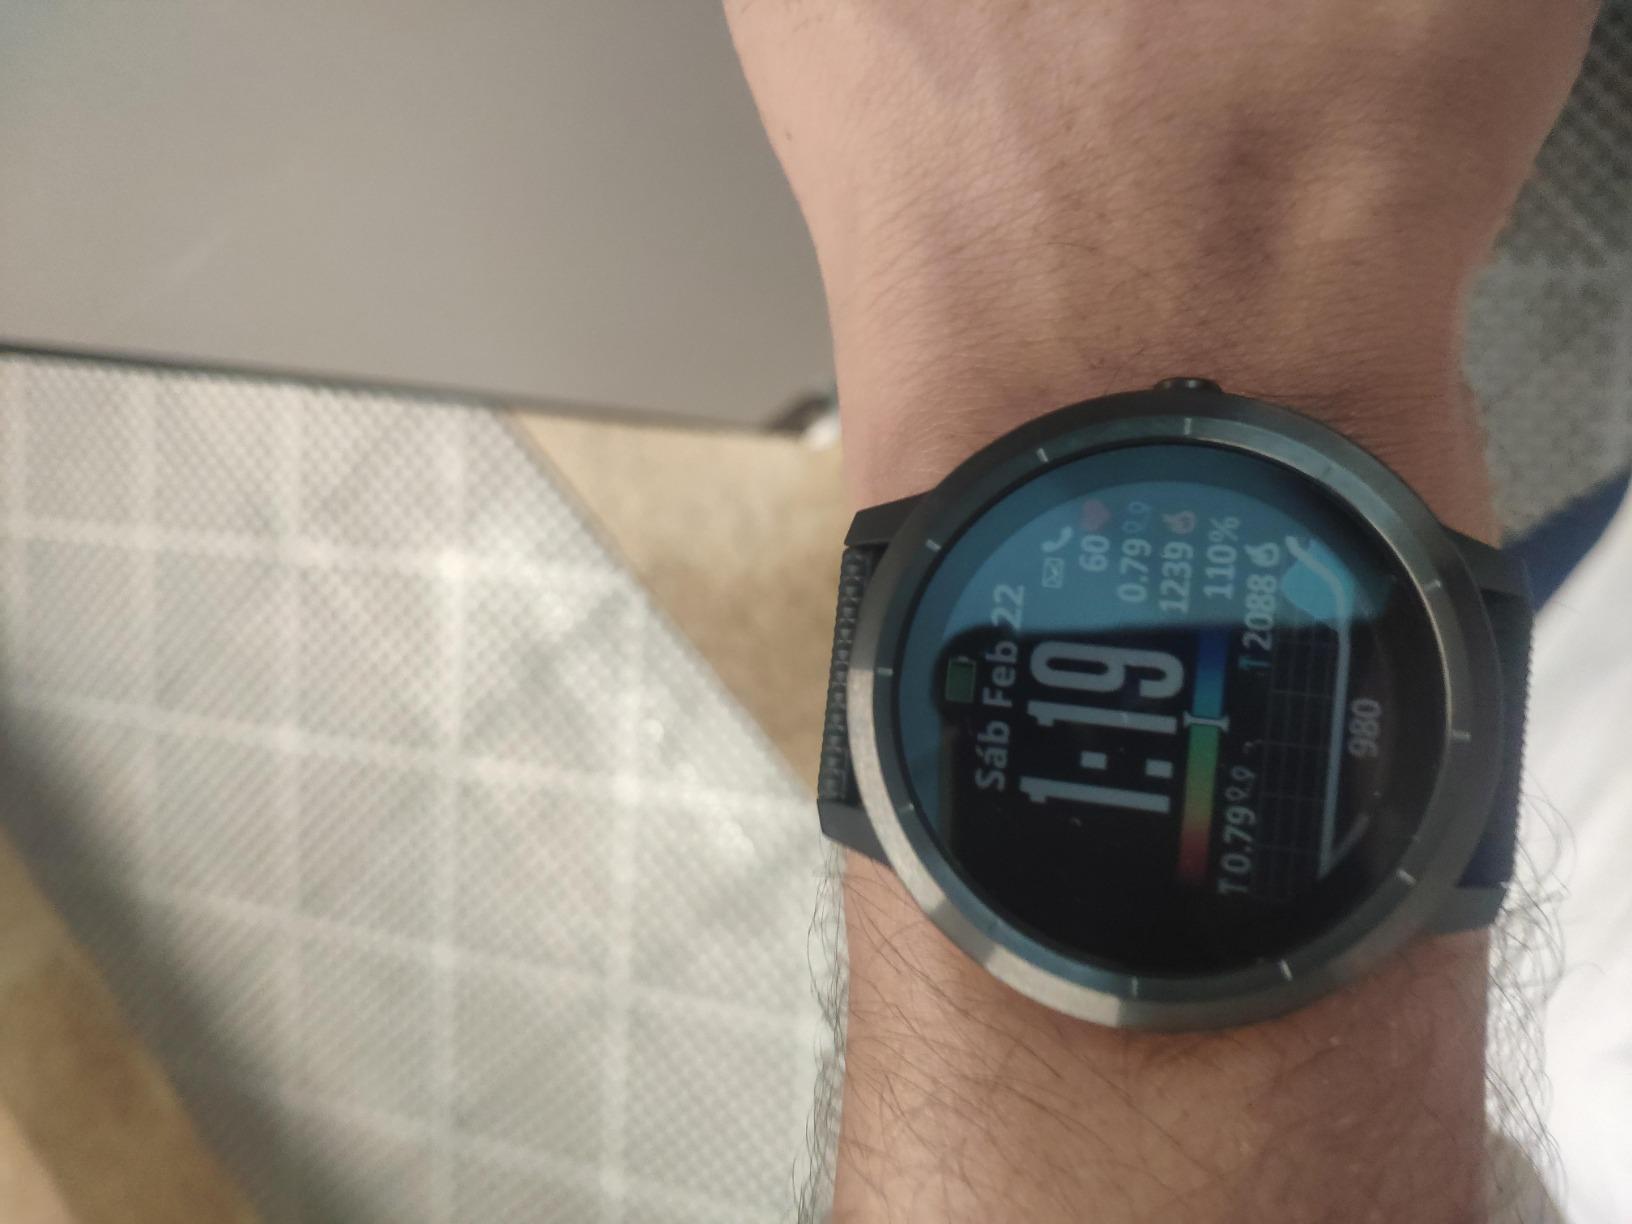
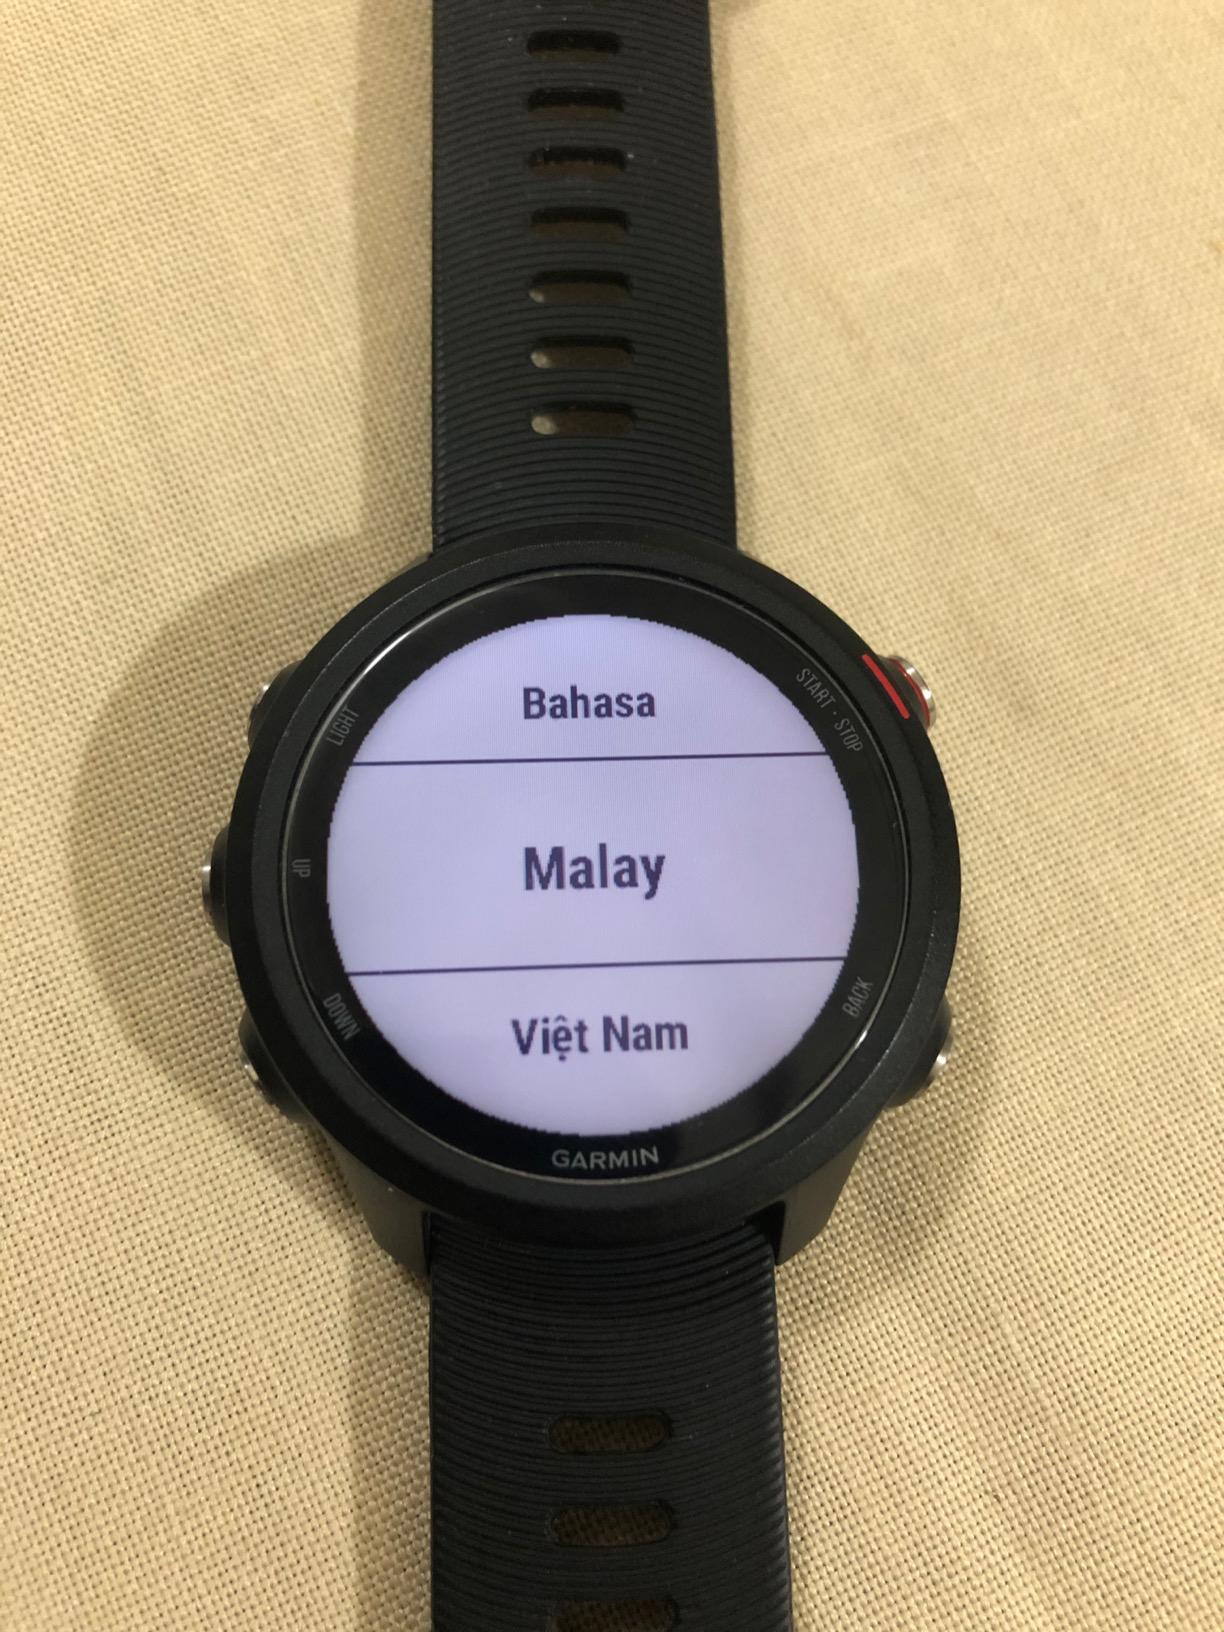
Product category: smartwatch
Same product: no